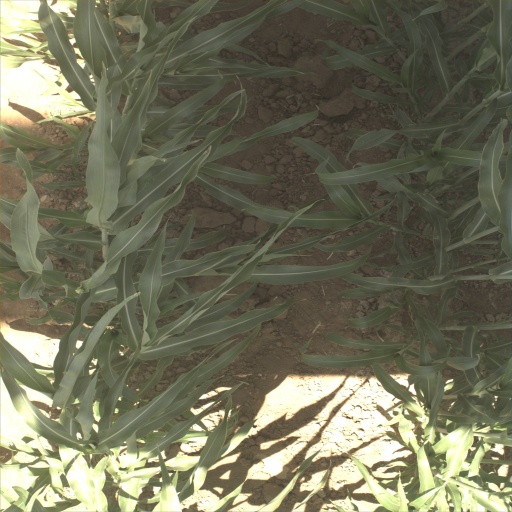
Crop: sorghum